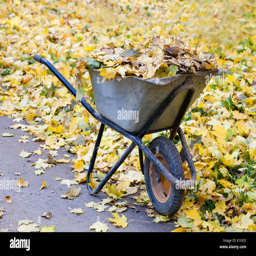
collected autumn leaves on a green wheelbarrow